Edward Kenealy

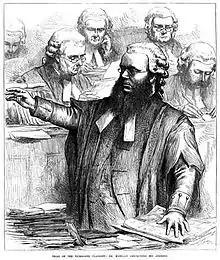
Kenealy at the Tichborne trial, 1873

Edward Vaughan Hyde Kenealy (2 July 1819 – 16 April 1880) was an Irish barrister and writer. He is best remembered as counsel for the Tichborne claimant and the eccentric and disturbed conduct of the trial that led to his ruin.